Melis Turgunbaev

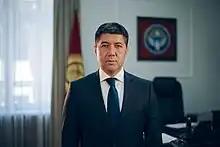
Turgunbaev in 2023

Melis Turgunbaev is a Kyrgyz politician and government official. He is the chairman of the National Bank of the Kyrgyz Republic since June 2024.